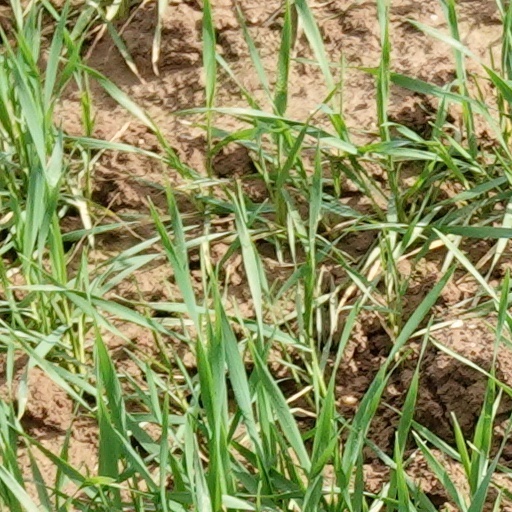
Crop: wheat